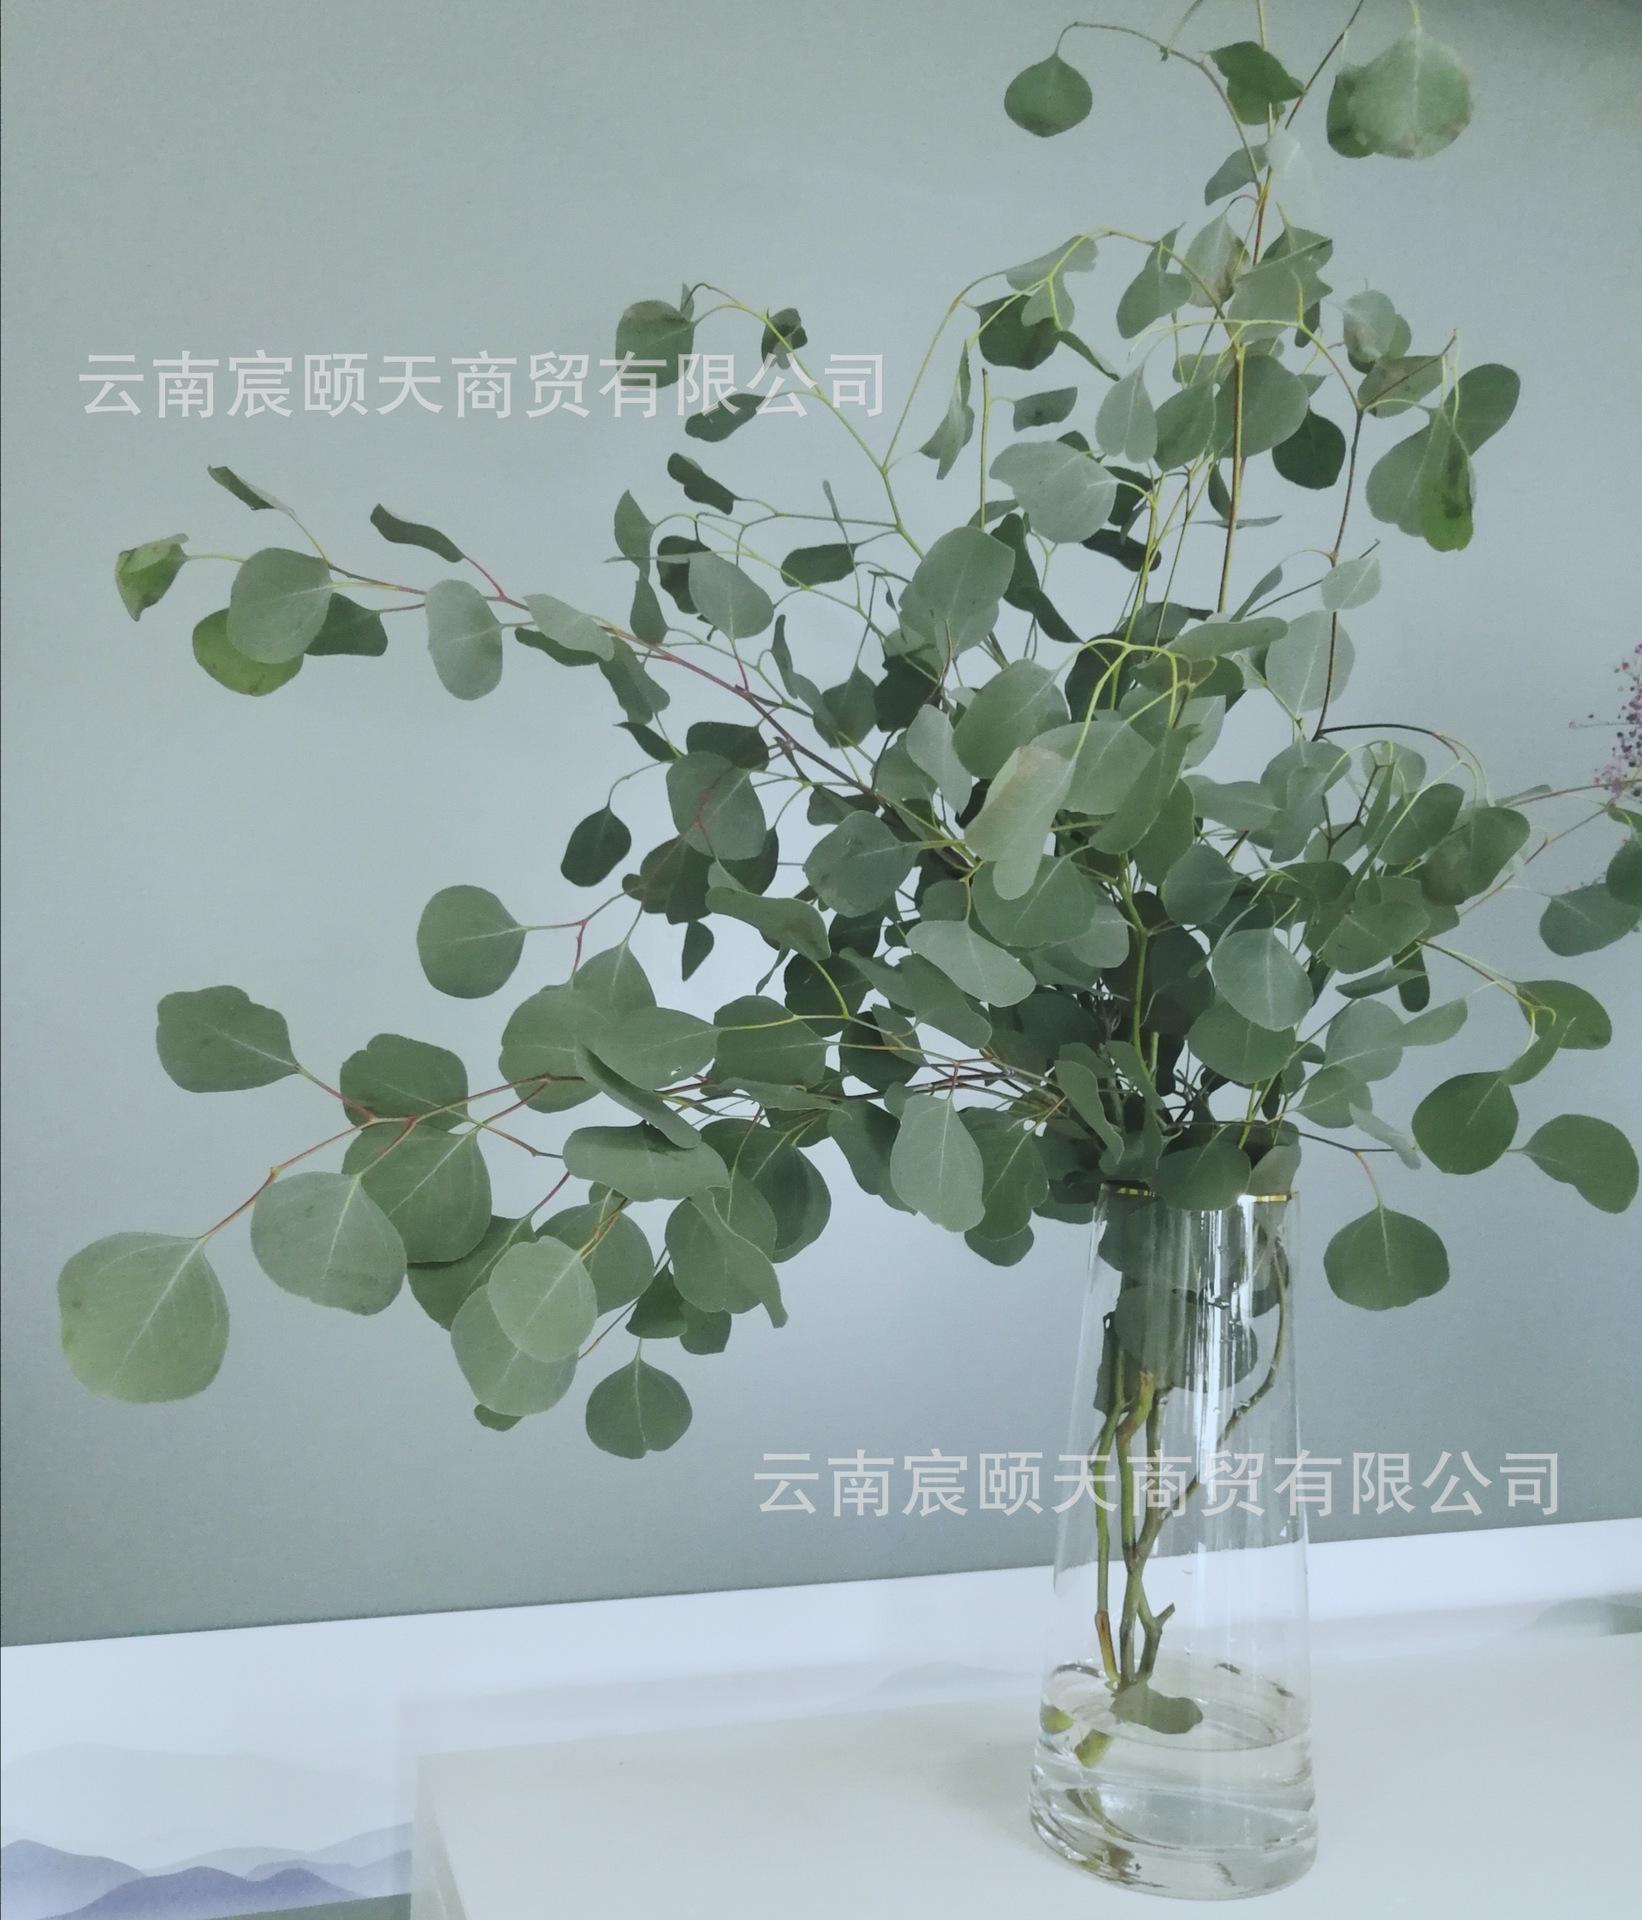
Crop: apple
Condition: healthy